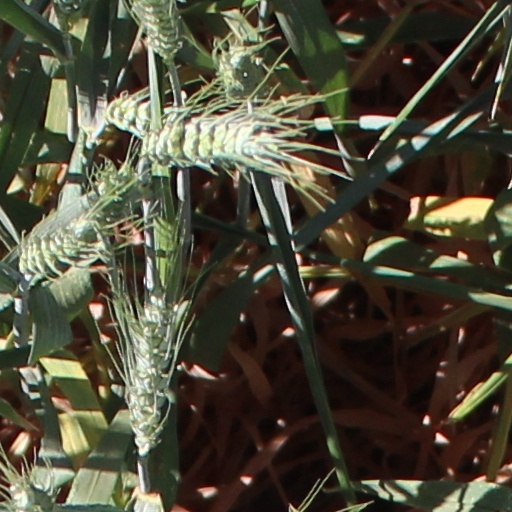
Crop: wheat